Jehovah-jireh

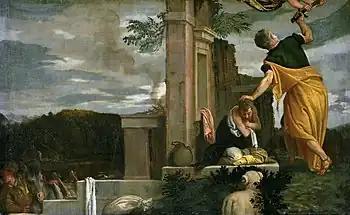
" The Sacrifice of Isaac" by Paolo Veronese, which simultaneously depicts the angel and the ram at Jehovah-jireh.

In the Book of Genesis, Jehovah-jireh was the location in the region of Moriah of the binding of Isaac, where Jehovah told Abraham to offer his son Isaac as a burnt offering. Abraham named the place after God provided a ram to sacrifice in place of Isaac. This name, hence, carries the meaning, "The Lord will provide".